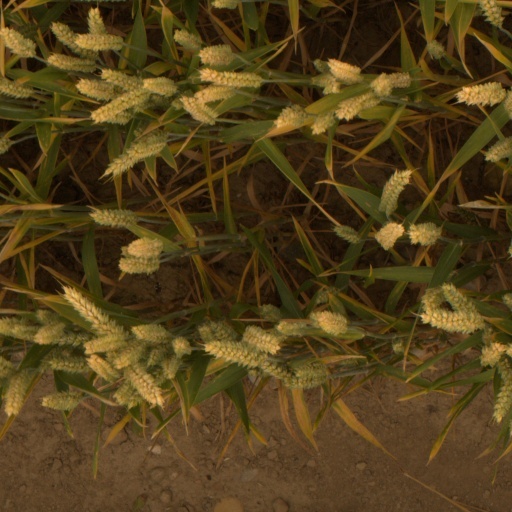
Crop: wheat